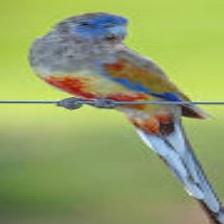
Species: EASTERN BLUEBONNET
Scientific name: NORTHIELLA HAEMATOGASTER